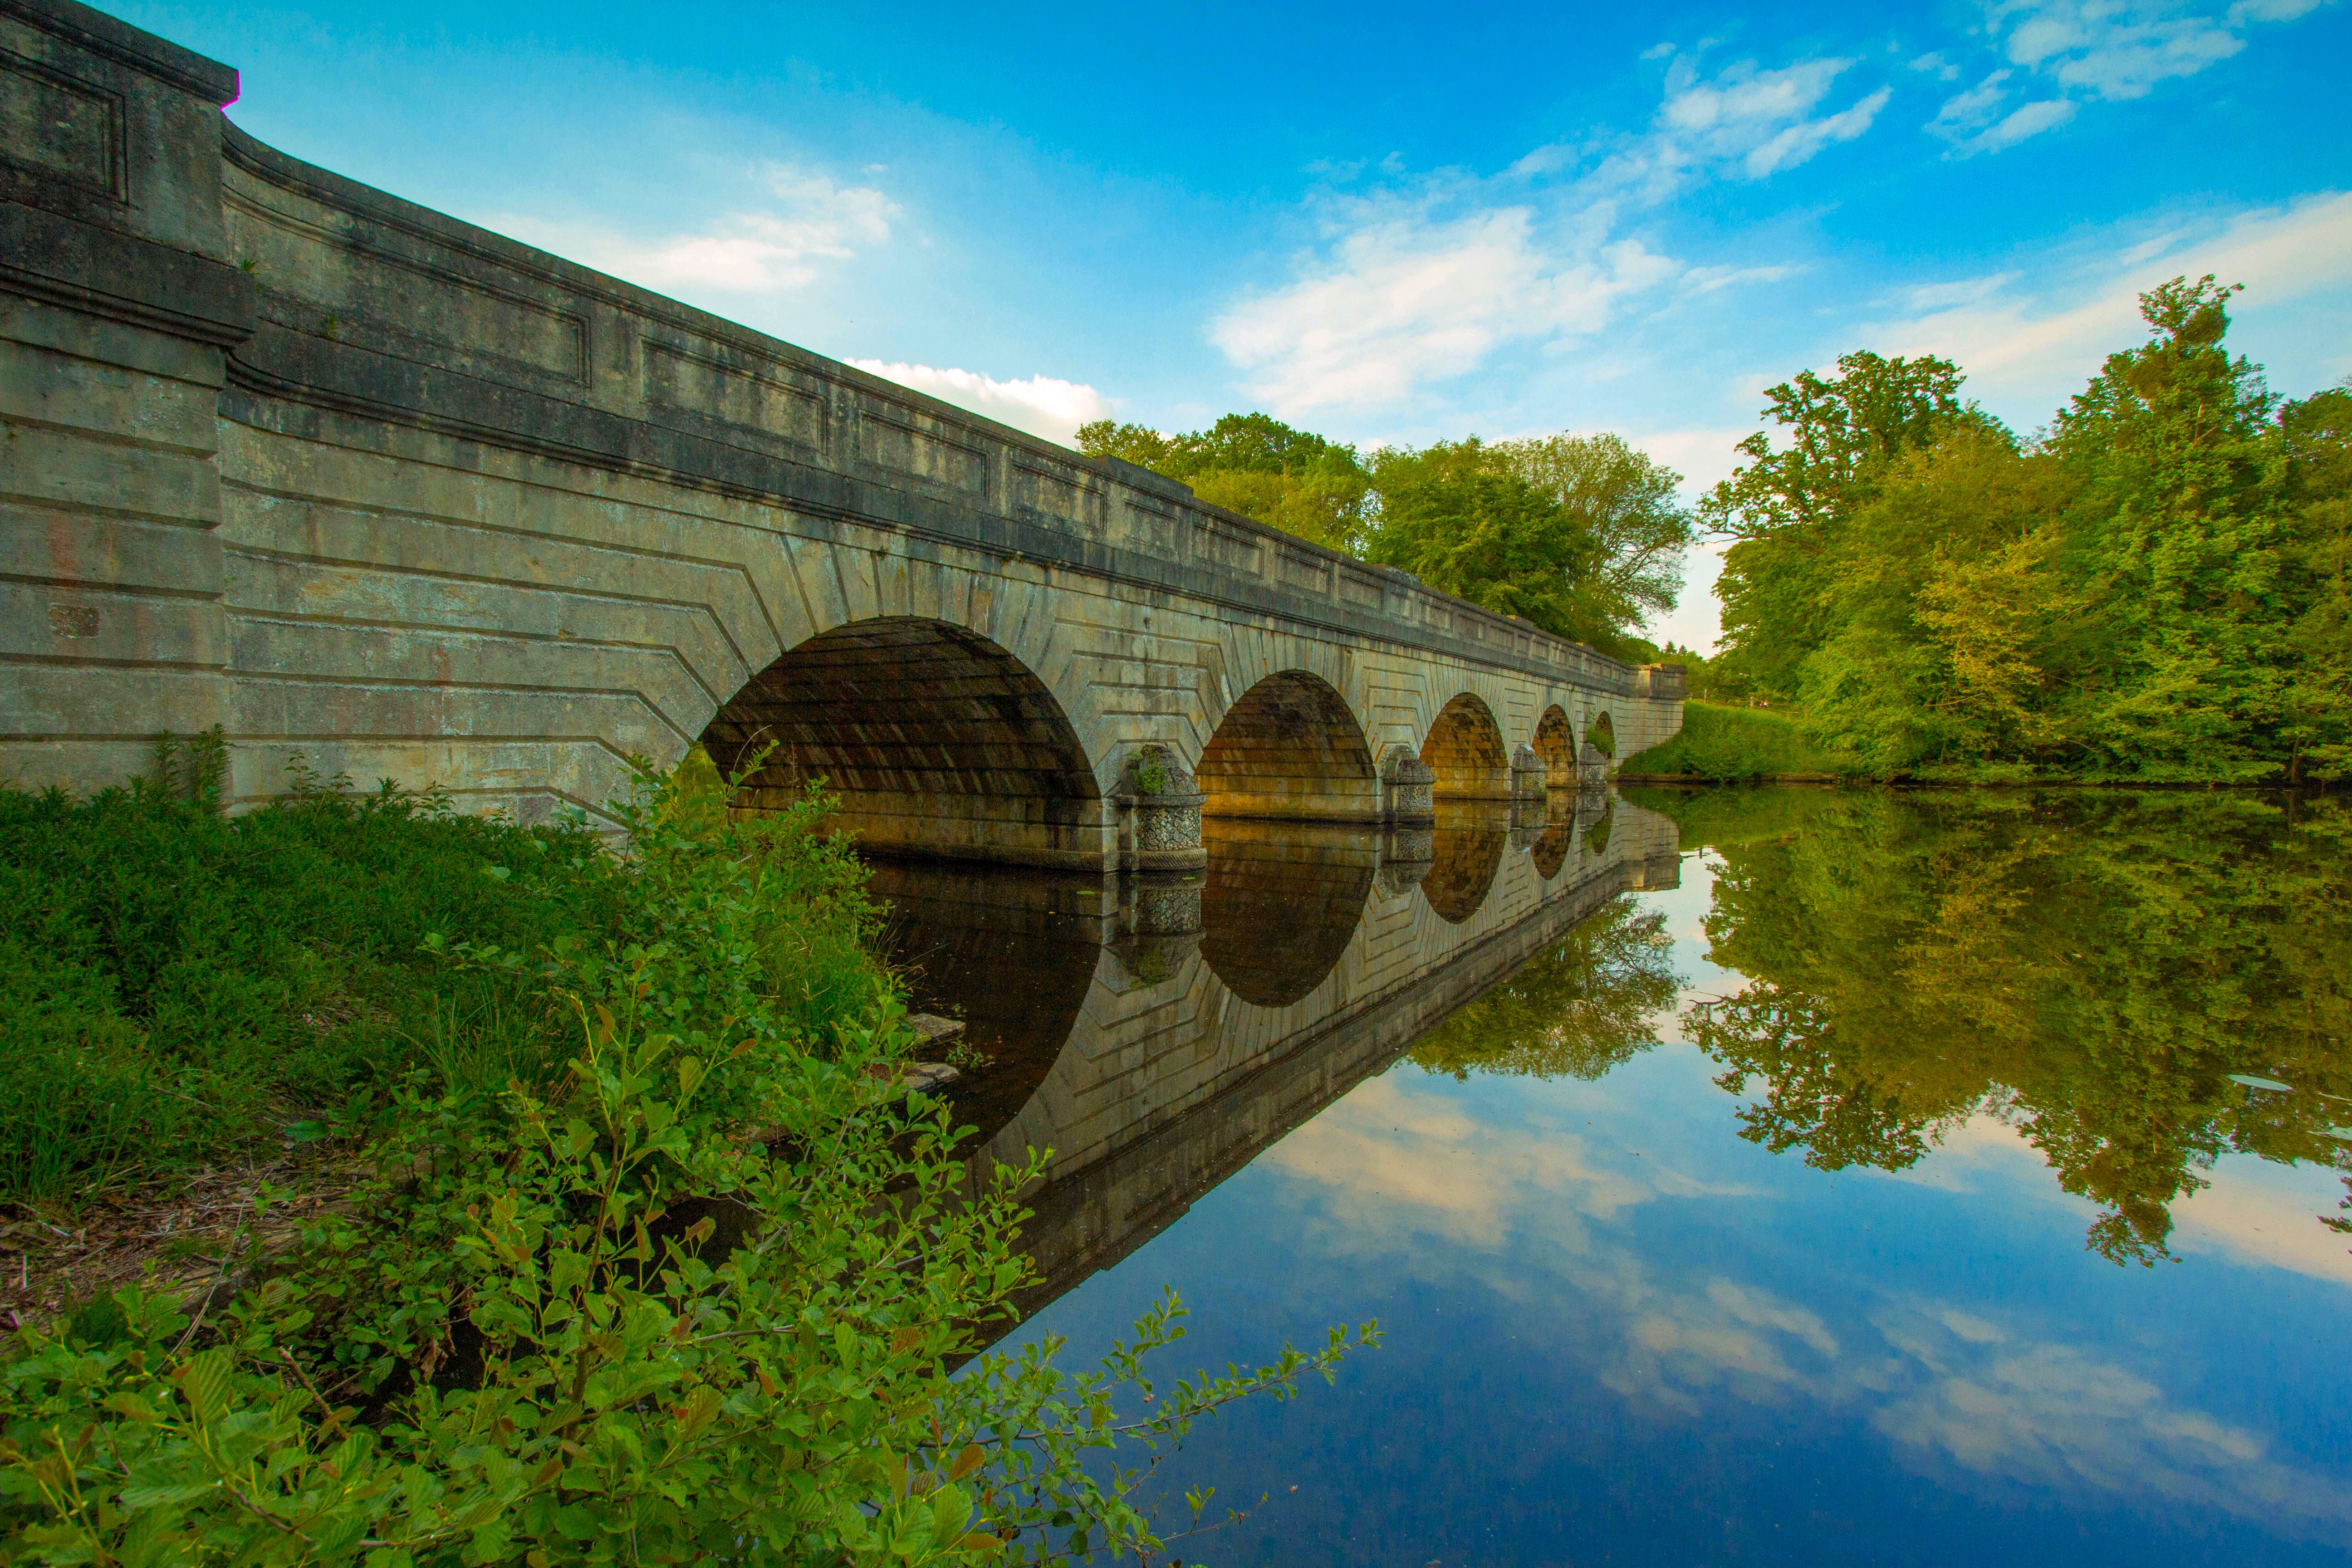
water, bridge, river, canal, reflection, reservoir, waterway, estate, arch bridge, virginia water, nonbuilding structure, five arch bridge